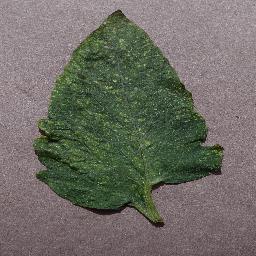
Label: Tomato___Spider_mites Two-spotted_spider_mite